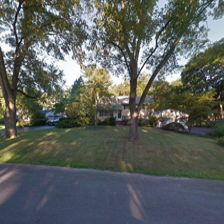
Label: streetView